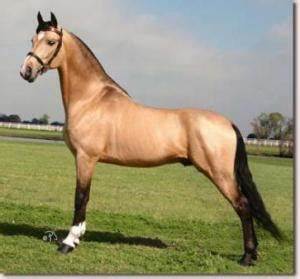
Label: cavallo